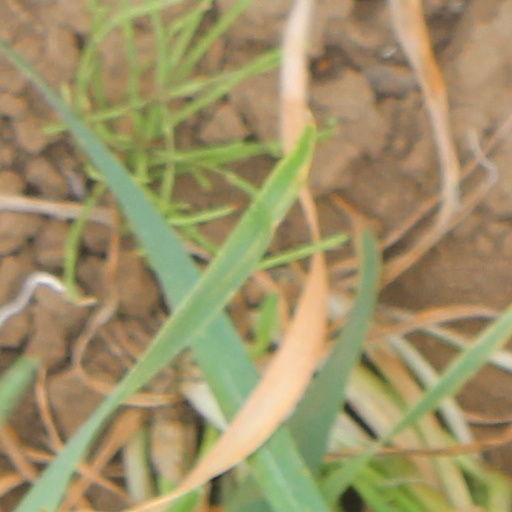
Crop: wheat